Organisms at high altitude

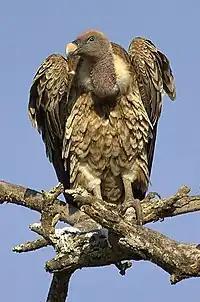
Rüppell's vulture can fly up to above sea level

Birds have been especially successful at living at high altitudes. In general, birds have physiological features that are advantageous for high-altitude flight. The respiratory system of birds moves oxygen across the pulmonary surface during both inhalation and exhalation, making it more efficient than that of mammals. In addition, the air circulates in one direction through the parabronchioles in the lungs. Parabronchioles are oriented perpendicularly to the pulmonary arteries, forming a cross-current gas exchanger. This arrangement allows for more oxygen to be extracted compared to mammalian concurrent gas exchange; as oxygen diffuses down its concentration gradient and the air gradually becomes more deoxygenated, the pulmonary arteries are still able to extract oxygen. Birds also have a high capacity for oxygen delivery to the tissues because they have larger hearts and cardiac stroke volume compared to mammals of similar body size. Additionally, they have increased vascularization in their flight muscle due to increased branching of the capillaries and small muscle fibres (which increases surface-area-to-volume ratio). These two features facilitate oxygen diffusion from the blood to muscle, allowing flight to be sustained during environmental hypoxia. Birds' hearts and brains, which are very sensitive to arterial hypoxia, are more vascularized compared to those of mammals. The bar-headed goose ("Anser indicus") is an iconic high-flyer that surmounts the Himalayas during migration, and serves as a model system for derived physiological adaptations for high-altitude flight. Rüppell's vultures, whooper swans, alpine chough, and common cranes all have flown more than above sea level.